Bids for the 2020 Summer Olympics

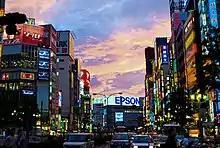
Sunset in Shinjuku

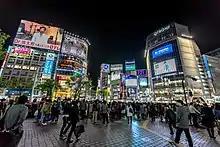
Shibuya at night

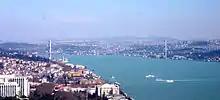
View of the Bosphorus in Istanbul

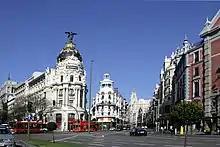
Alcalá Street and the Metropolis Building

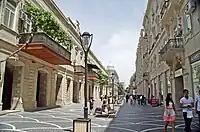
View of Nizami Street in Baku

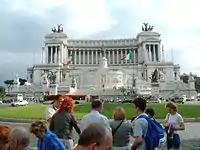
View of Vittorio Emmanuele II Monument in Rome

The following cities had proposed bidding; however, they did not bid or even formally announce their intentions to bid. Those cities that won the bid for the next Olympics do include: Hobart, Australia, placed a bid for 2020 Summer Olympics but the bid was unsuccessful. However, Paris, France, was eventually selected to host the 2024 Olympic Games, as France pulled out of the 2020 bid following the defeat of Annecy's bid for the 2018 Winter Olympics. 2024 will coincide with the 100th anniversary of the 1924 Olympics which were held in the French capital. Various cities in the United States were interested in bidding, but the USOC confirmed that the US would not bid, citing an ongoing dispute with the IOC. The IOC stated that it would like to have received a bid for 2020 from the United States. On 29 August 2011, it was revealed that Las Vegas submitted a bid to the IOC without USOC consent. The IOC rejected the bid. Nearby Los Angeles in California who hosted the 1932 Summer Olympics and the 1984 Summer Olympics will host the 2028 Summer Olympics.